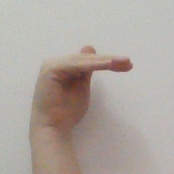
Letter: khaa